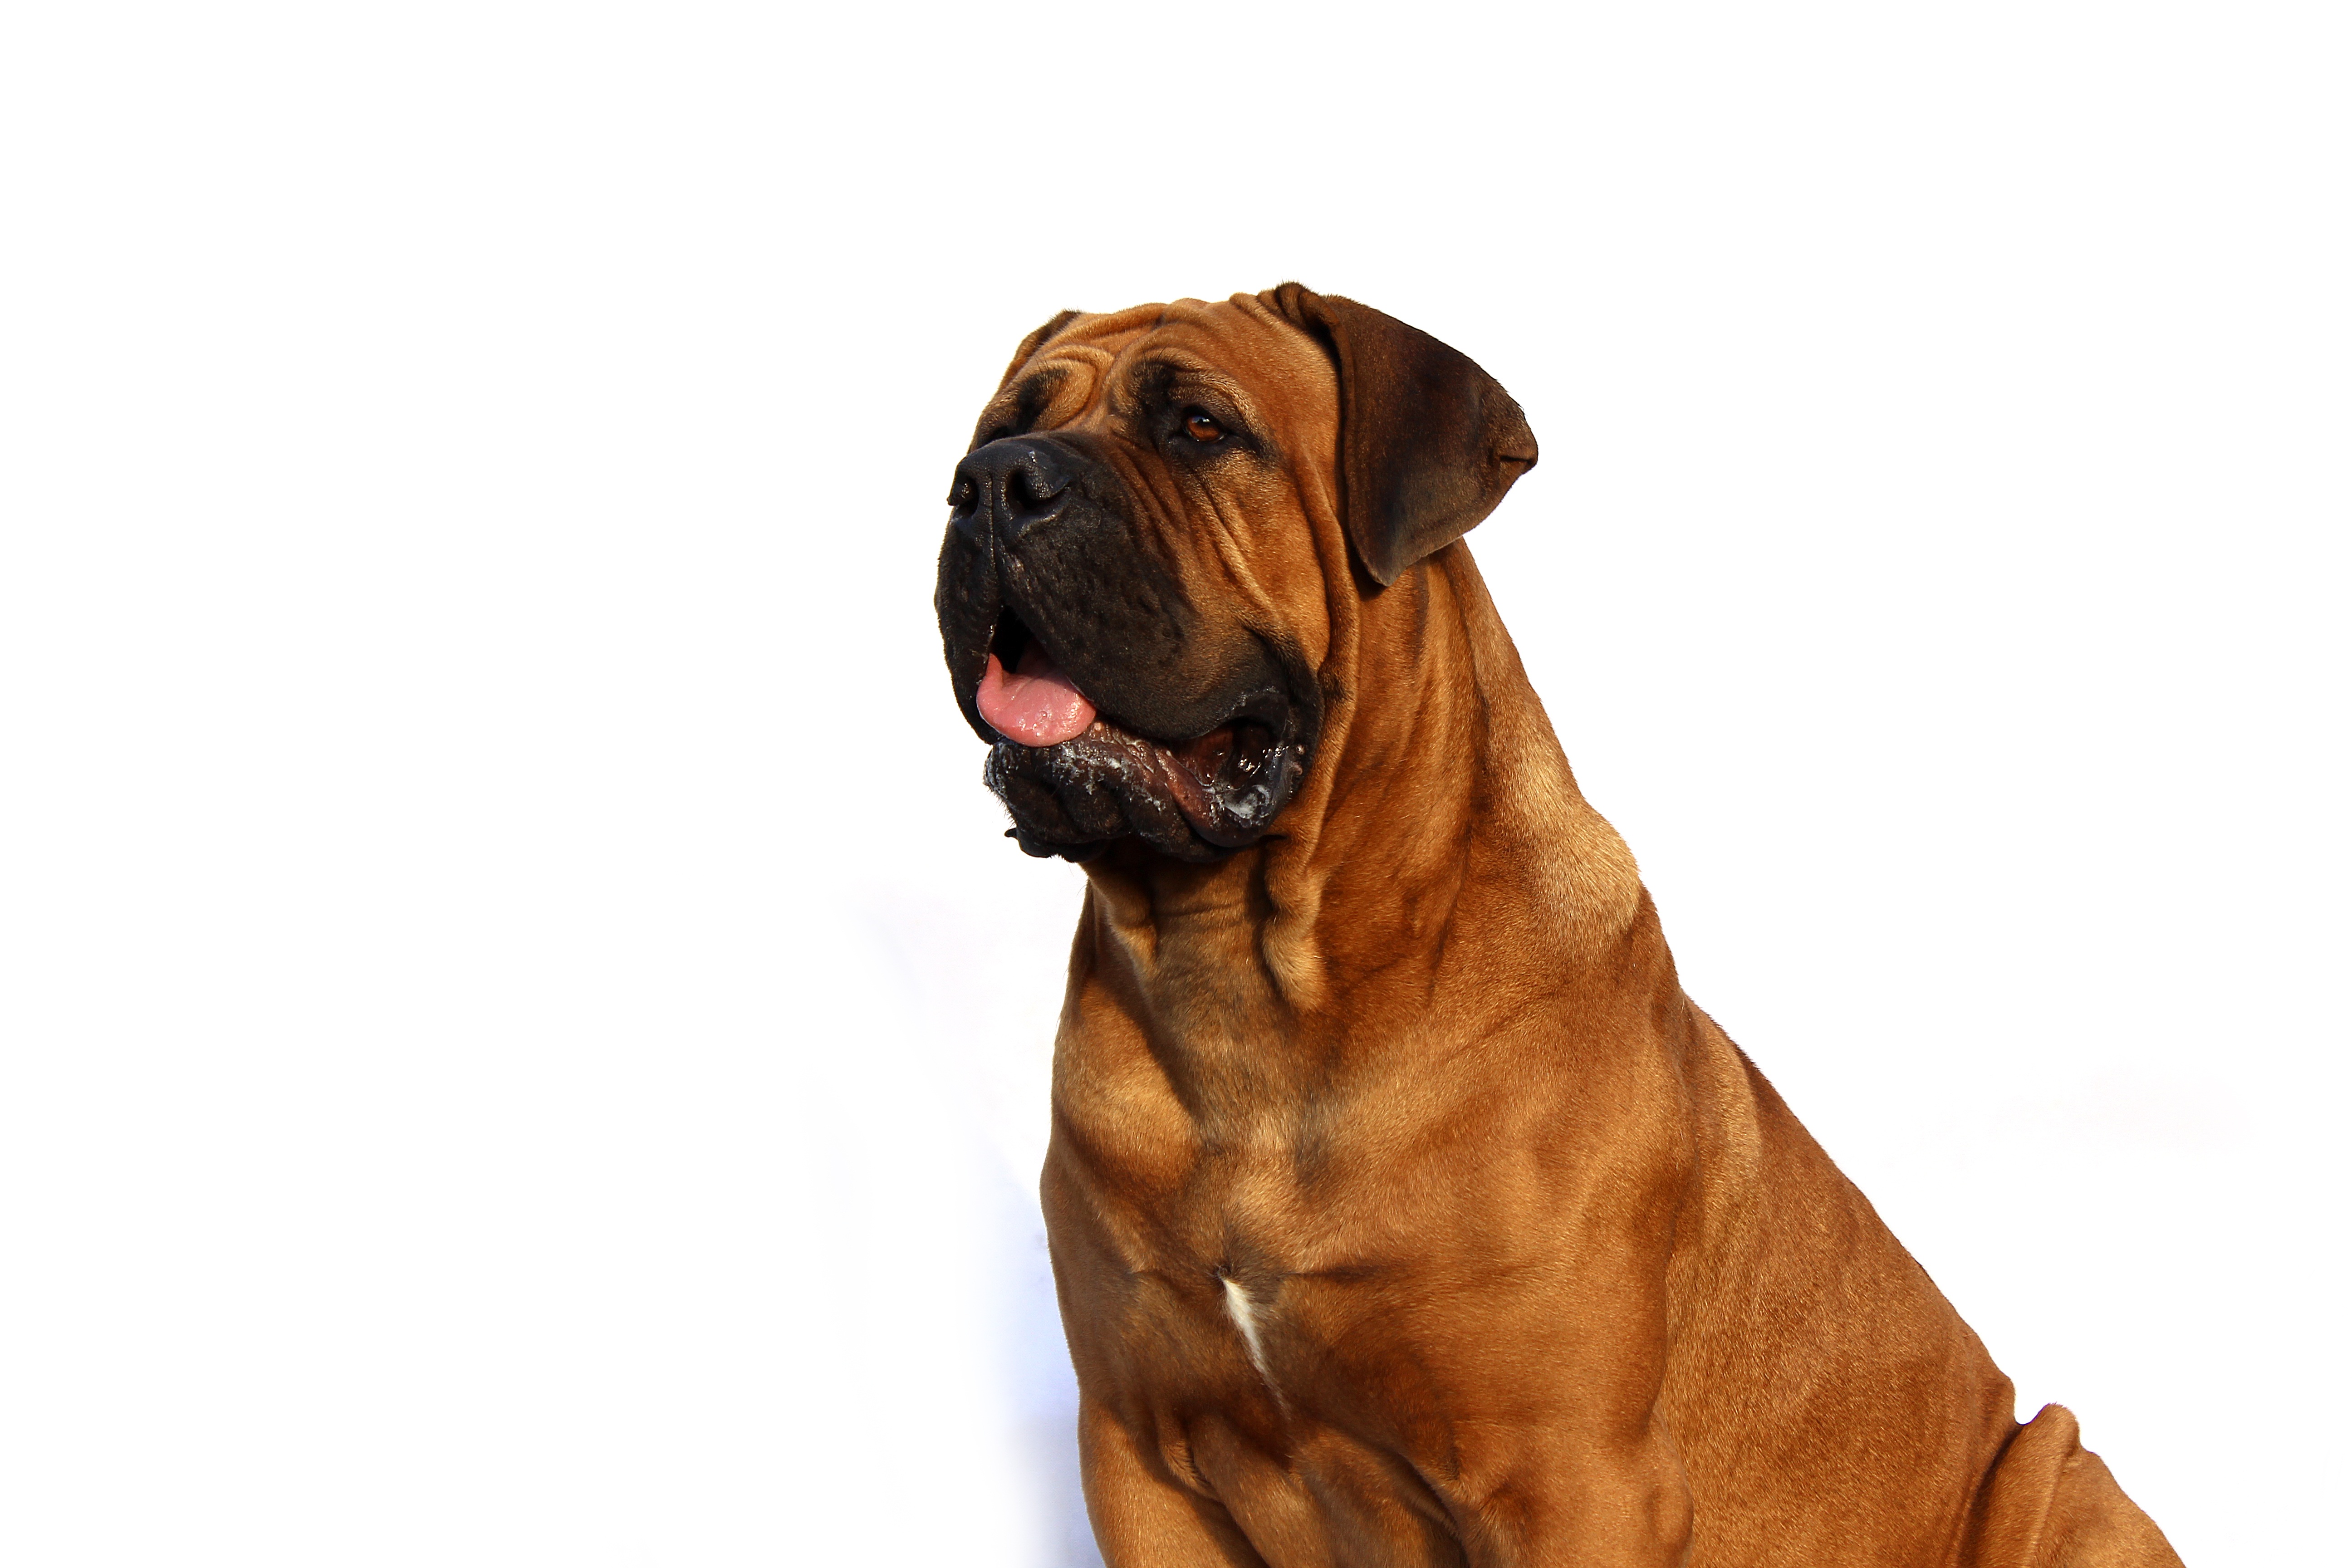
snow, winter, white, sport, play, puppy, dog, animal, cute, pet, portrait, red, mammal, energy, thoroughbred, fun, background, happy, vertebrate, funny, beautiful, african, active, dog breed, pleasure, breed, guard dog, bullmastiff, boerboel, younge, dogue de bordeaux, my friend, to the south, dog like mammal, dog crossbreeds, tosa